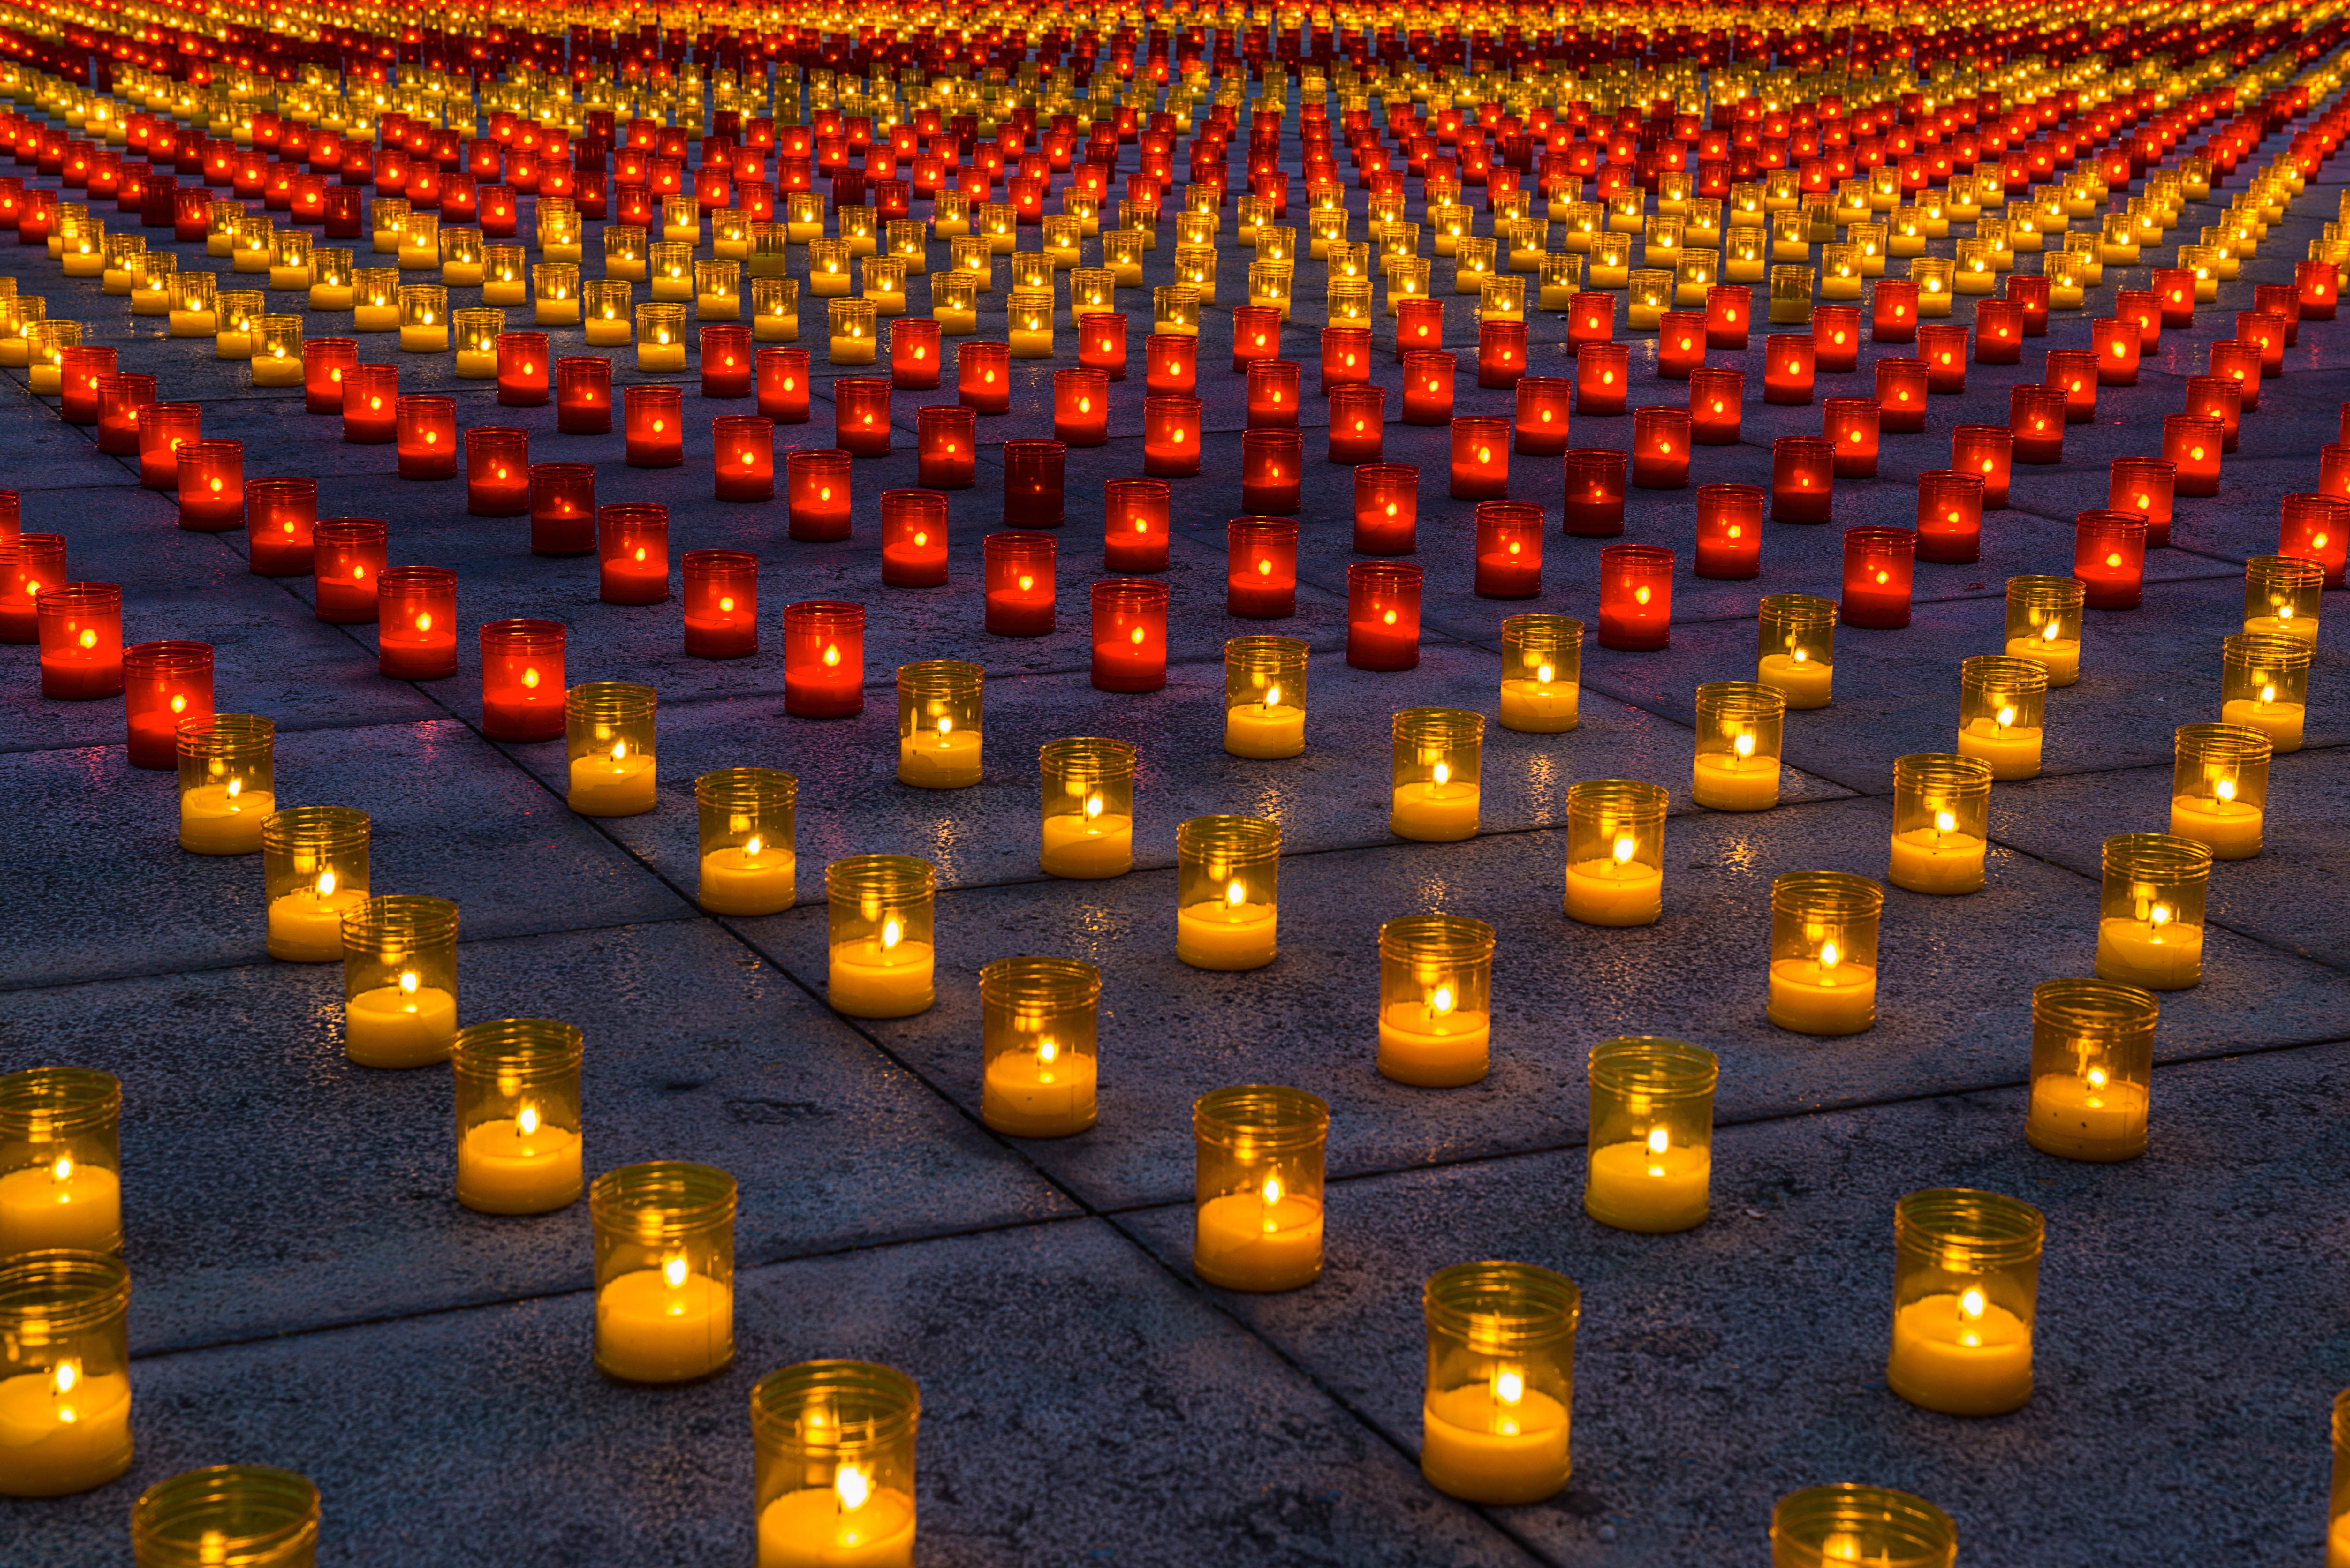
light, urban, red, color, colorful, yellow, at night, lights, colors, candles, computer wallpaper